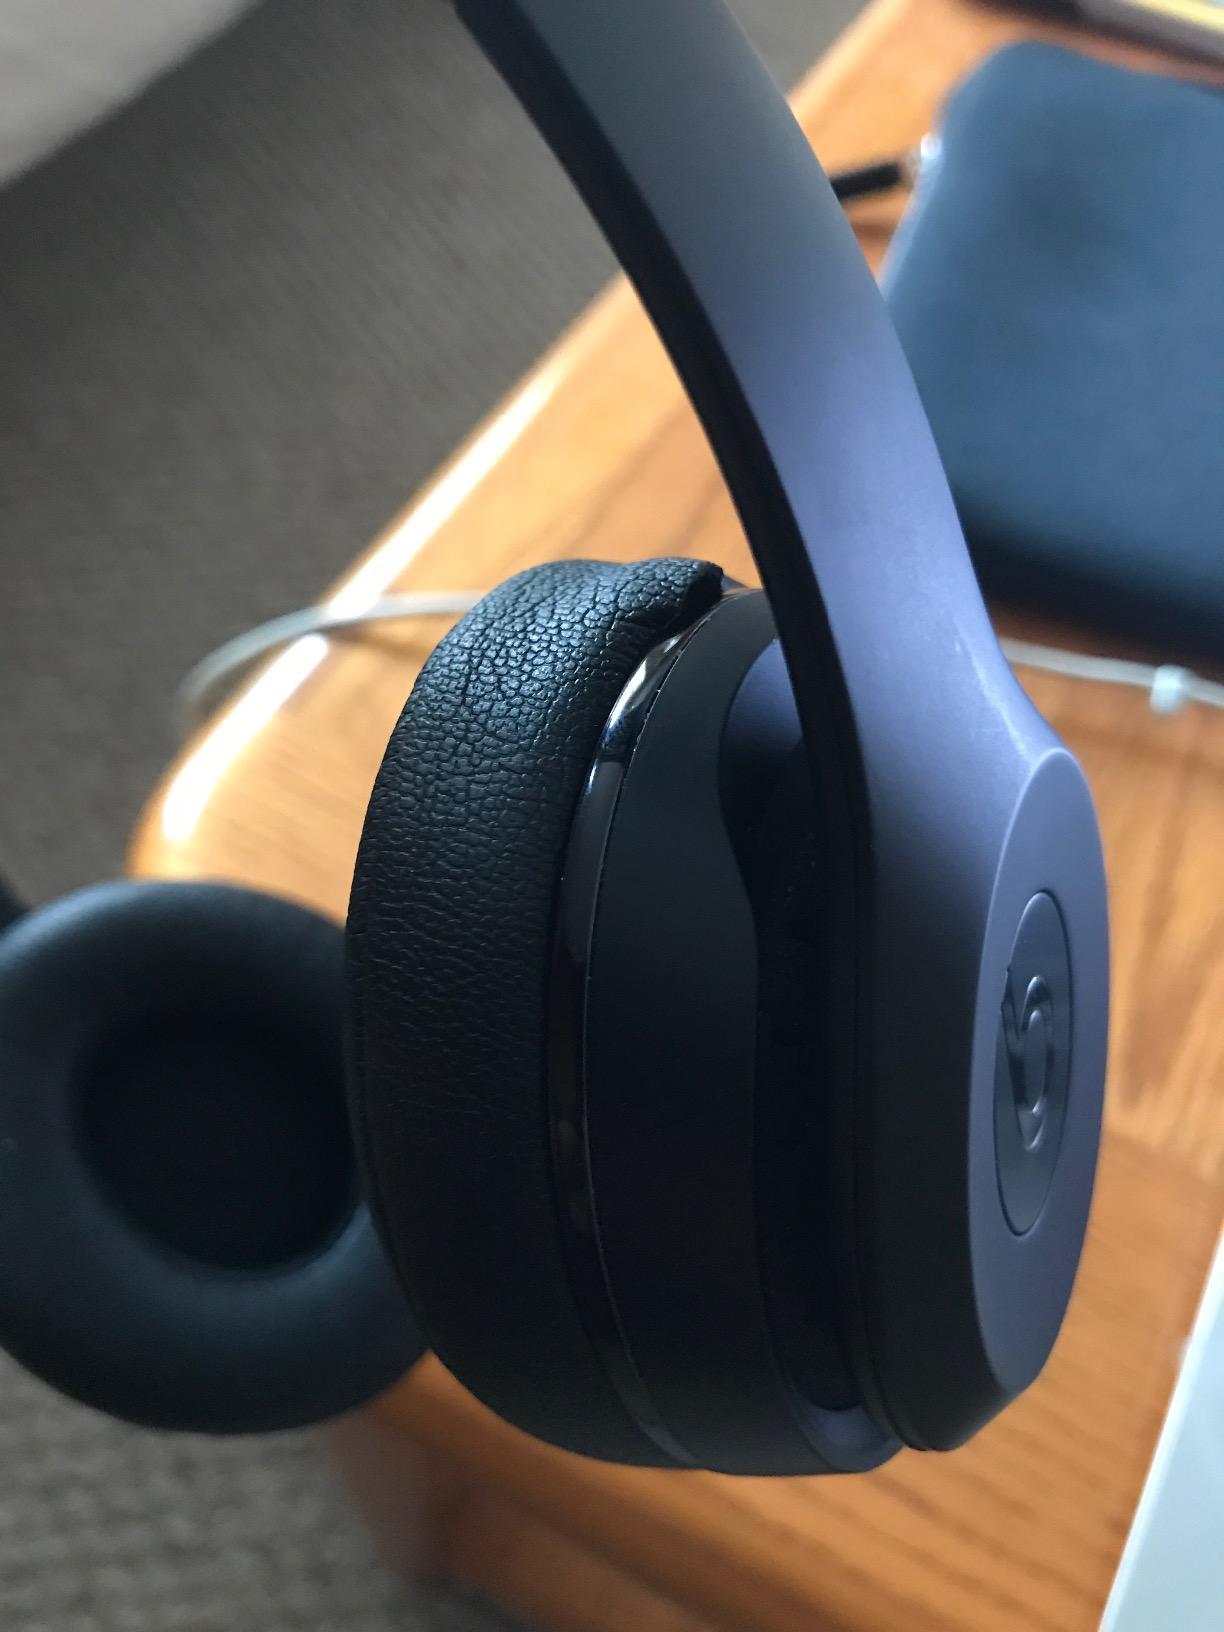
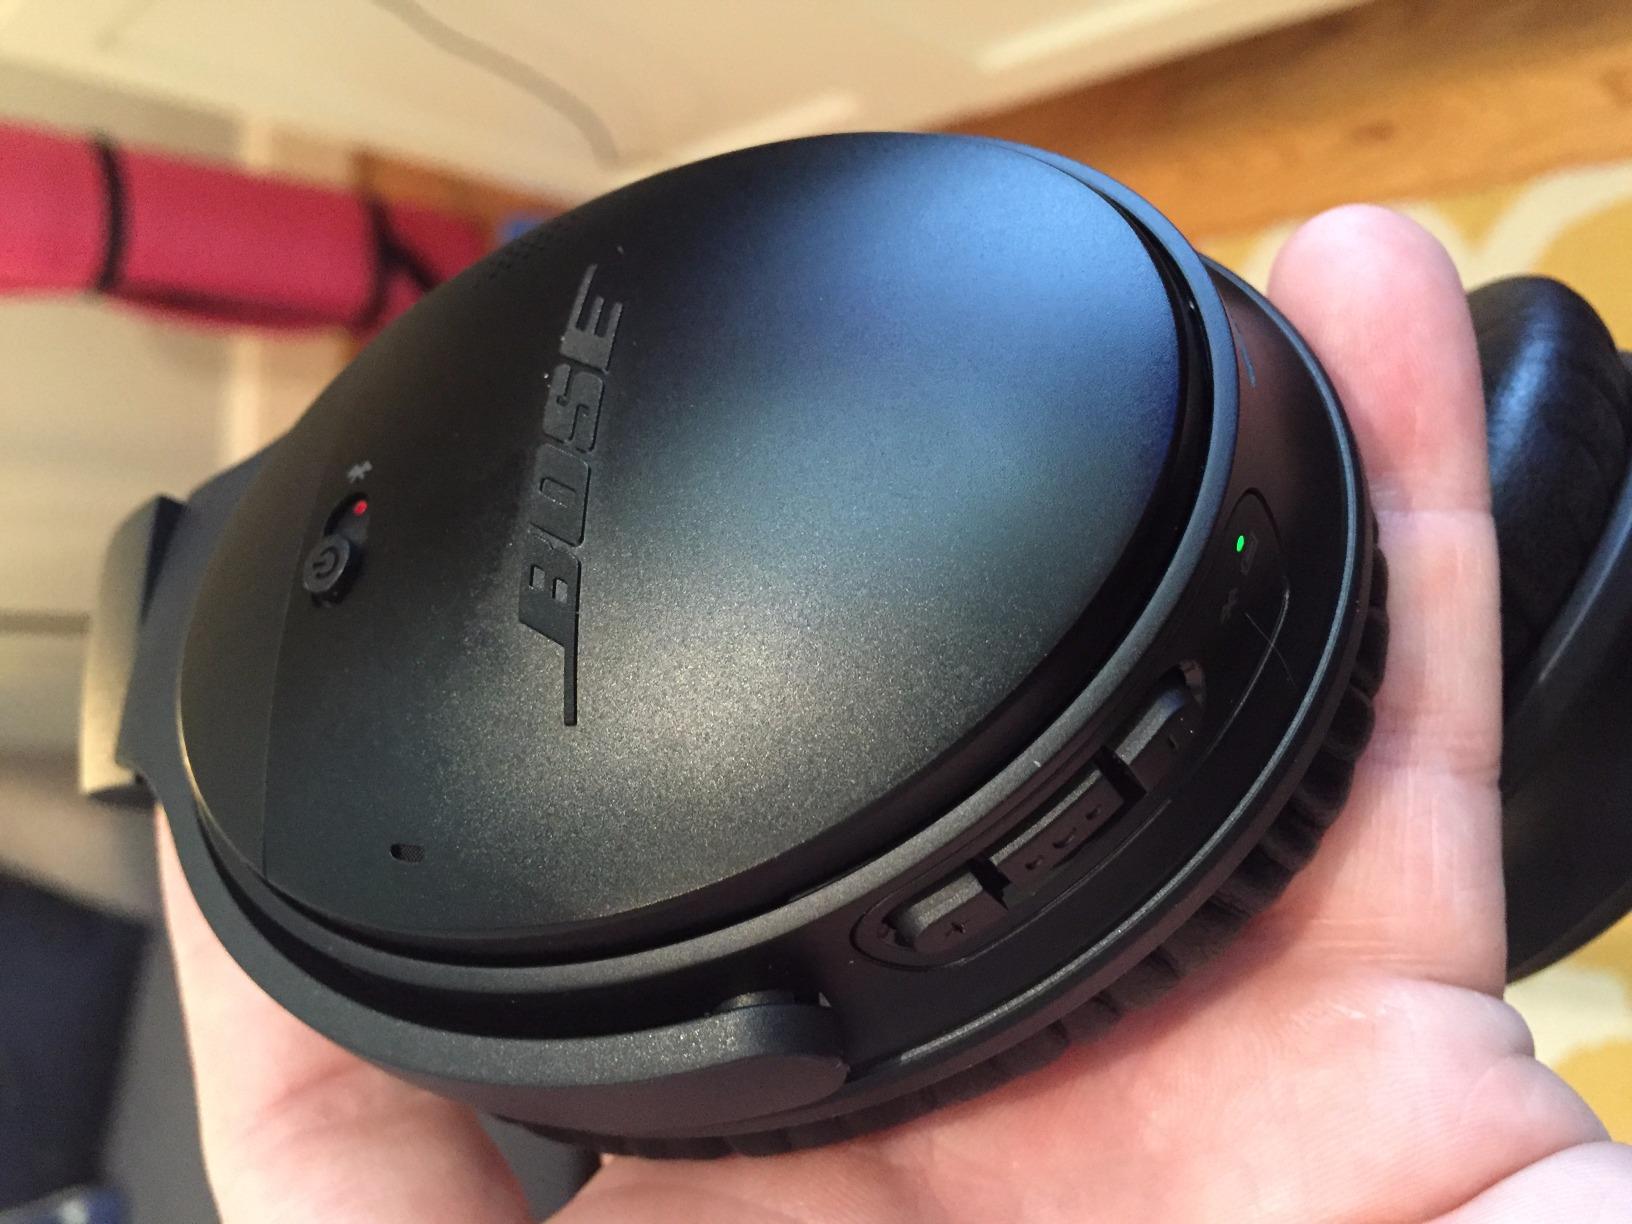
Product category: headphones
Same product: no